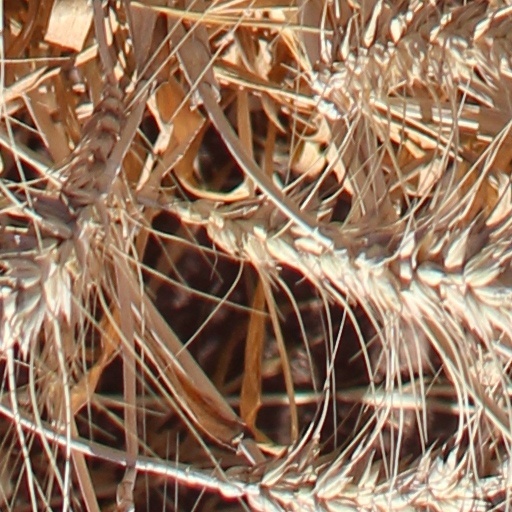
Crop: wheat